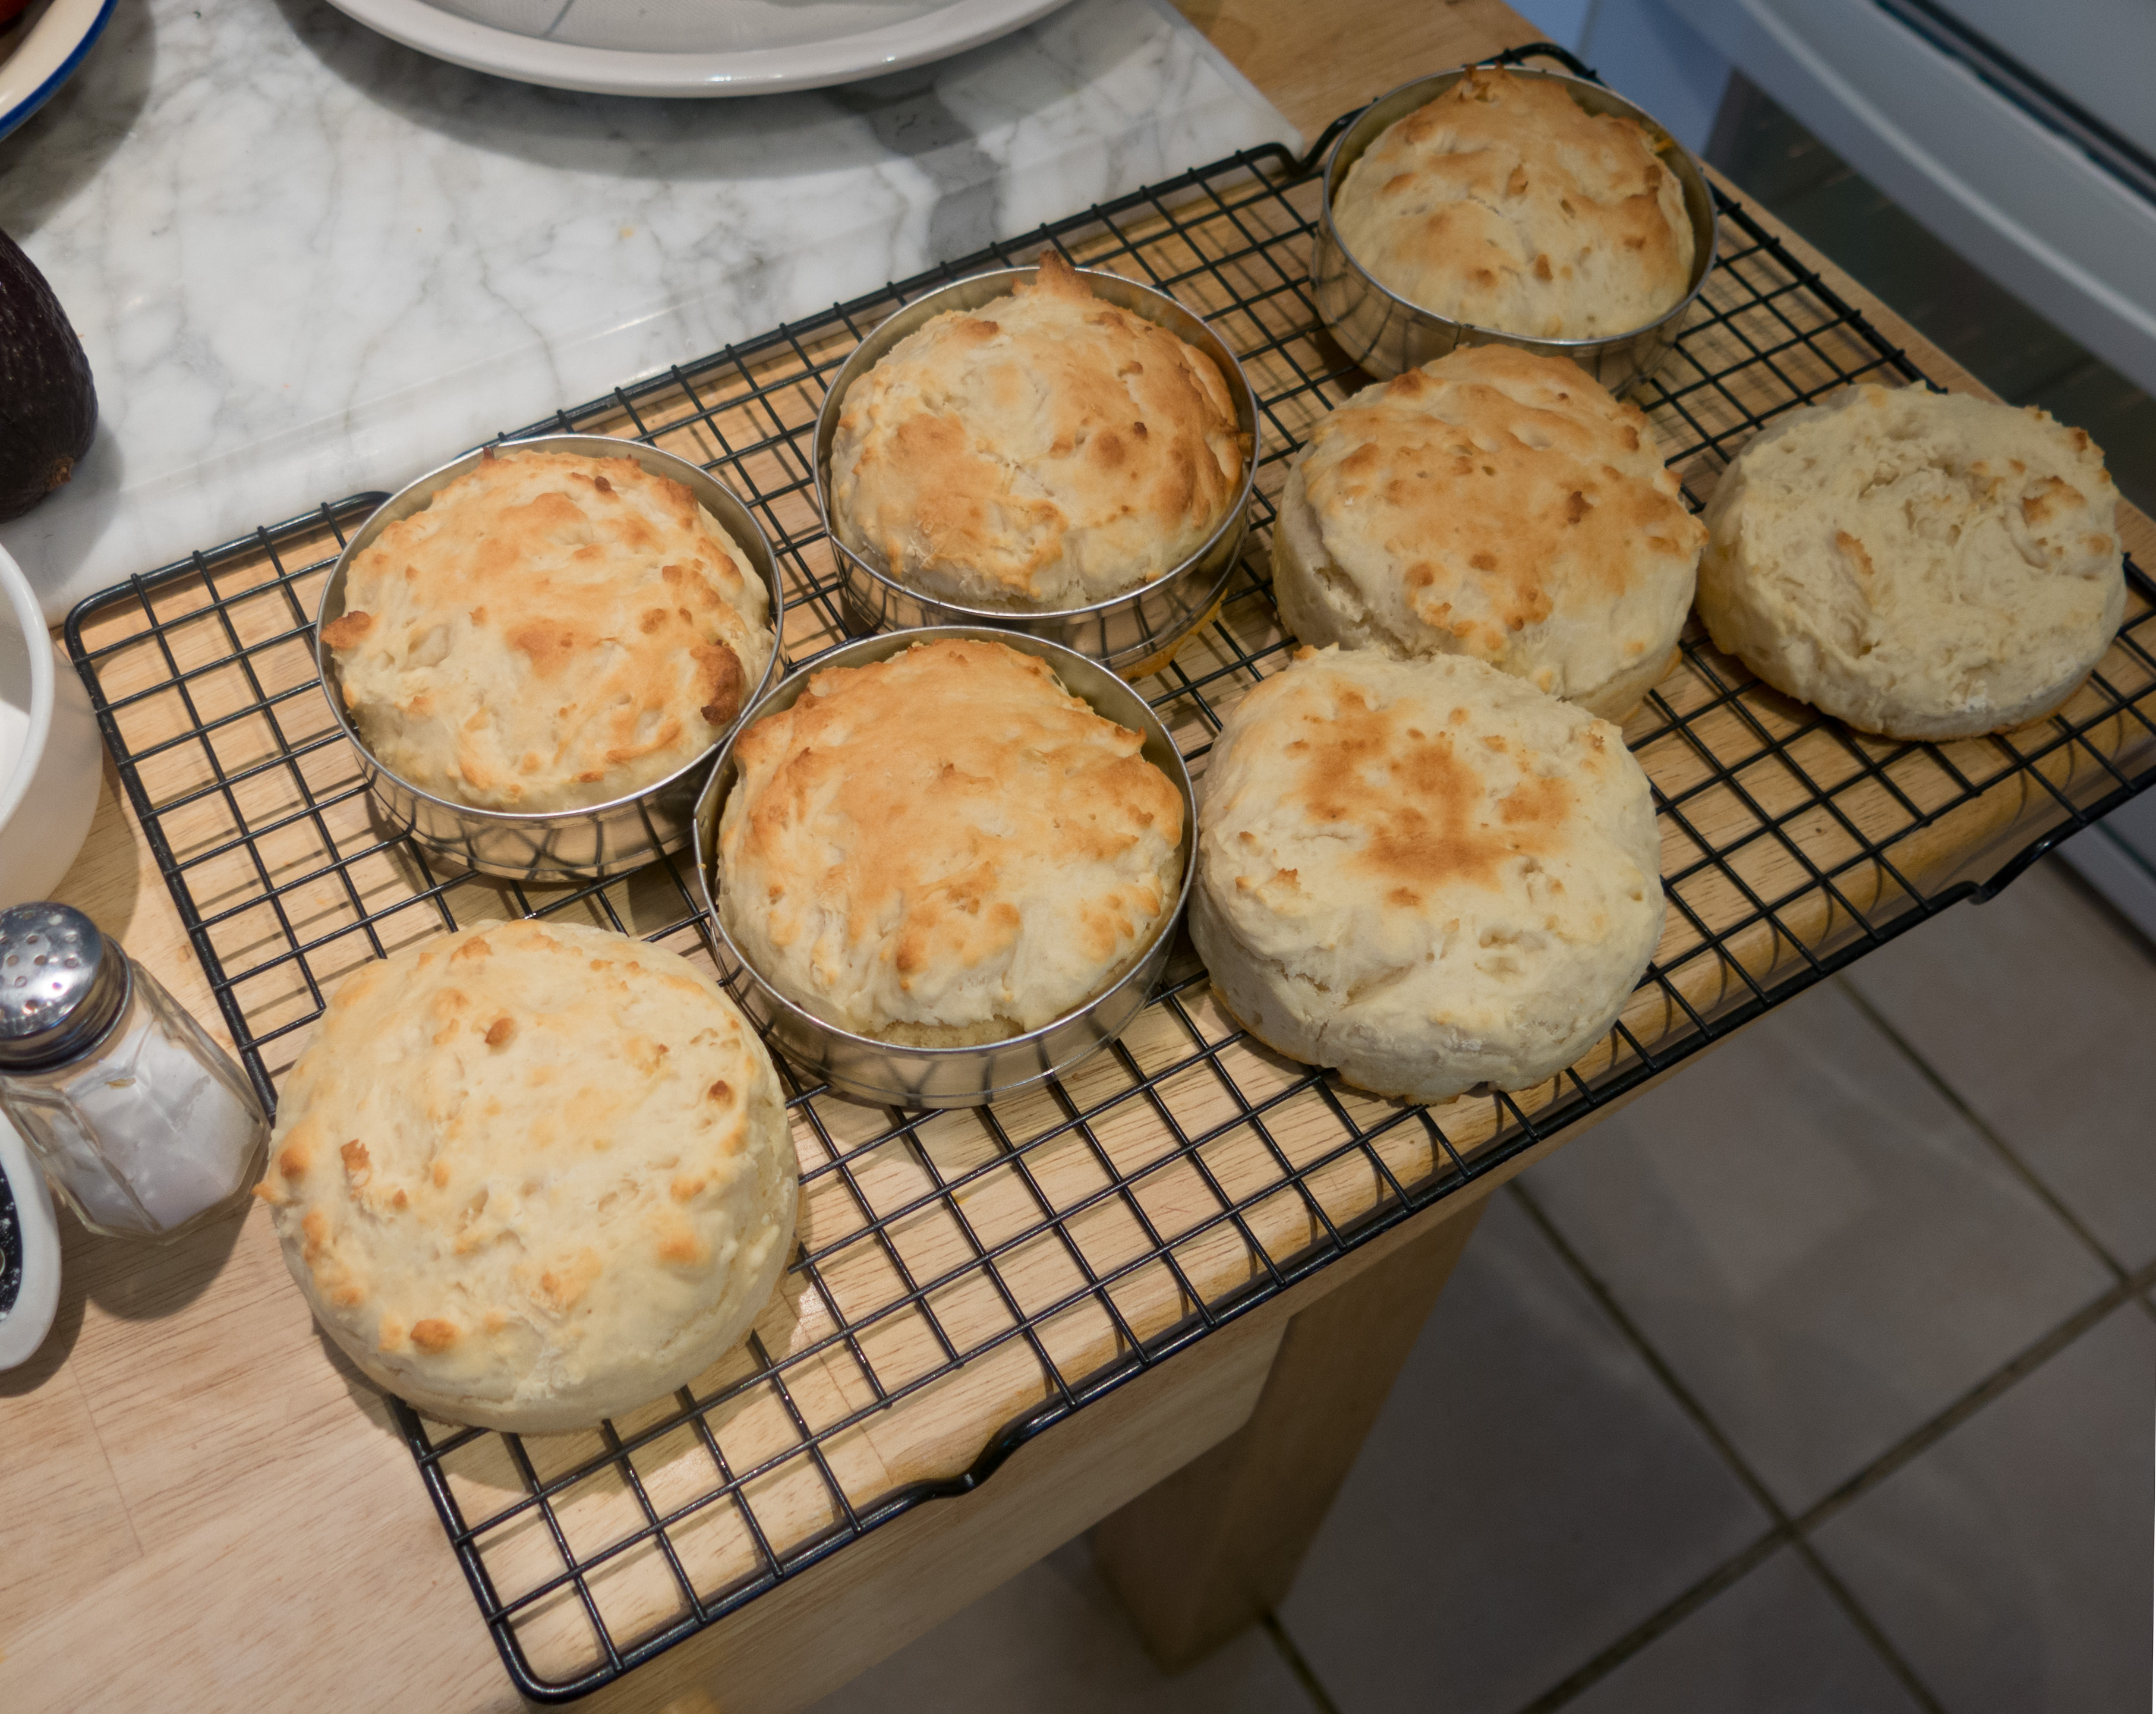
dish, meal, food, produce, breakfast, baking, dessert, cuisine, asian food, baked goods, snack food